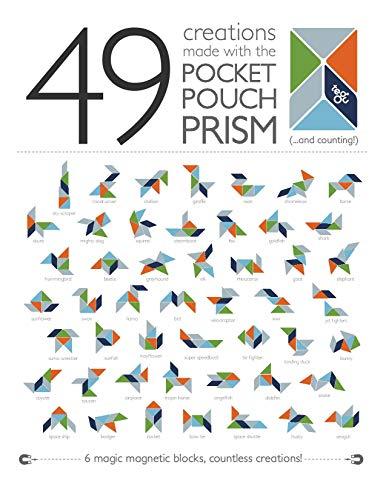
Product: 6 Piece Tegu Travel Pal Magnetic Wooden Block Set, Jet Plane
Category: Toys & Games | Building Toys
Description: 6-Piece magnetic wooden building toy blocks.
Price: $20.83
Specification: ProductDimensions:8.5x1.2x8.5inches|ItemWeight:5.6ounces|ShippingWeight:6.4ounces(Viewshippingratesandpolicies)|ShippingAdvisory:Thisitemmustbeshippedseparatelyfromotheritemsinyourorder.Additionalshippingchargeswillnotapply.|ASIN:B0749T89WP|Itemmodelnumber:PAL-JET-706T|Manufacturerrecommendedage:12monthsandup